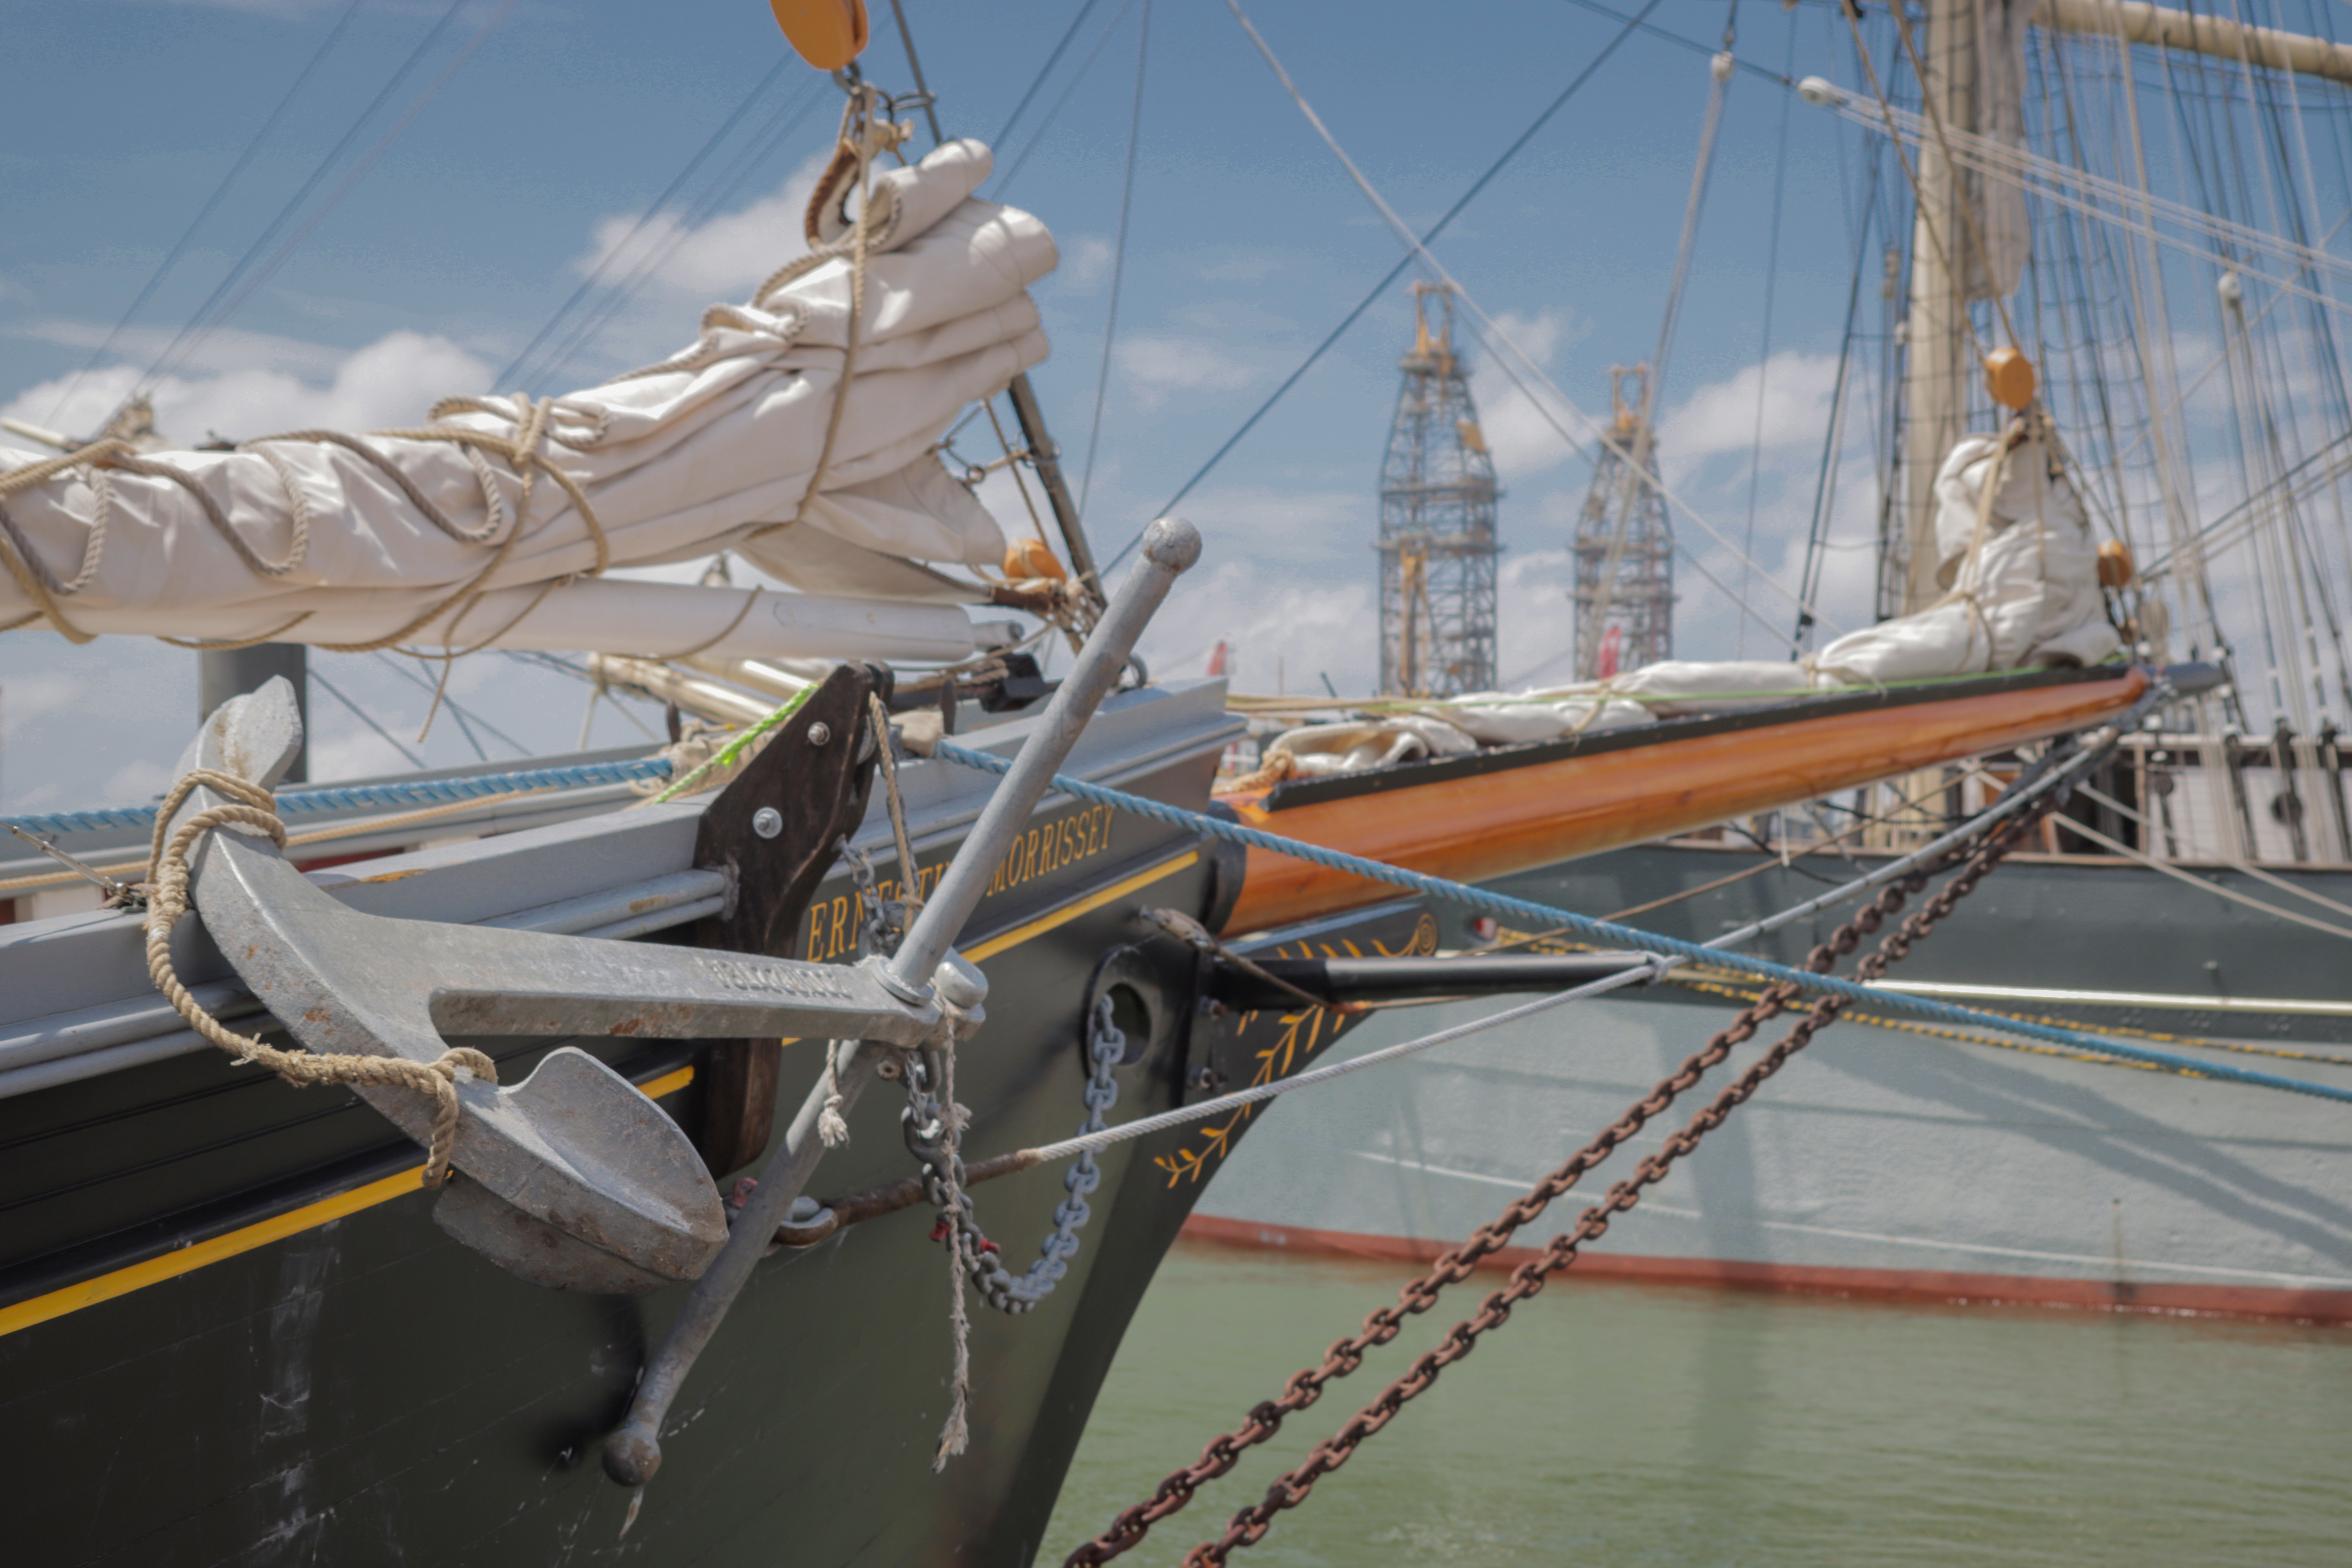
tallship, ship, boat, dock, water, sky, clouds, outdoors, galvestontx, galveston, texas, gulfofmexico, cloud, mast, boats and boating equipment and supplies, naval architecture, vehicle, watercraft, sailing, barquentine, lake, sailboat, electricity, water transportation, tall ship, full rigged ship, ship replica, wind, training ship, barque, public utility, windjammer, rope, port, harbor, boating, east indiaman, sail, sailing ship, clipper, deck, marina, galleon, electrical supply, sloop, building, carrack, brig, transport